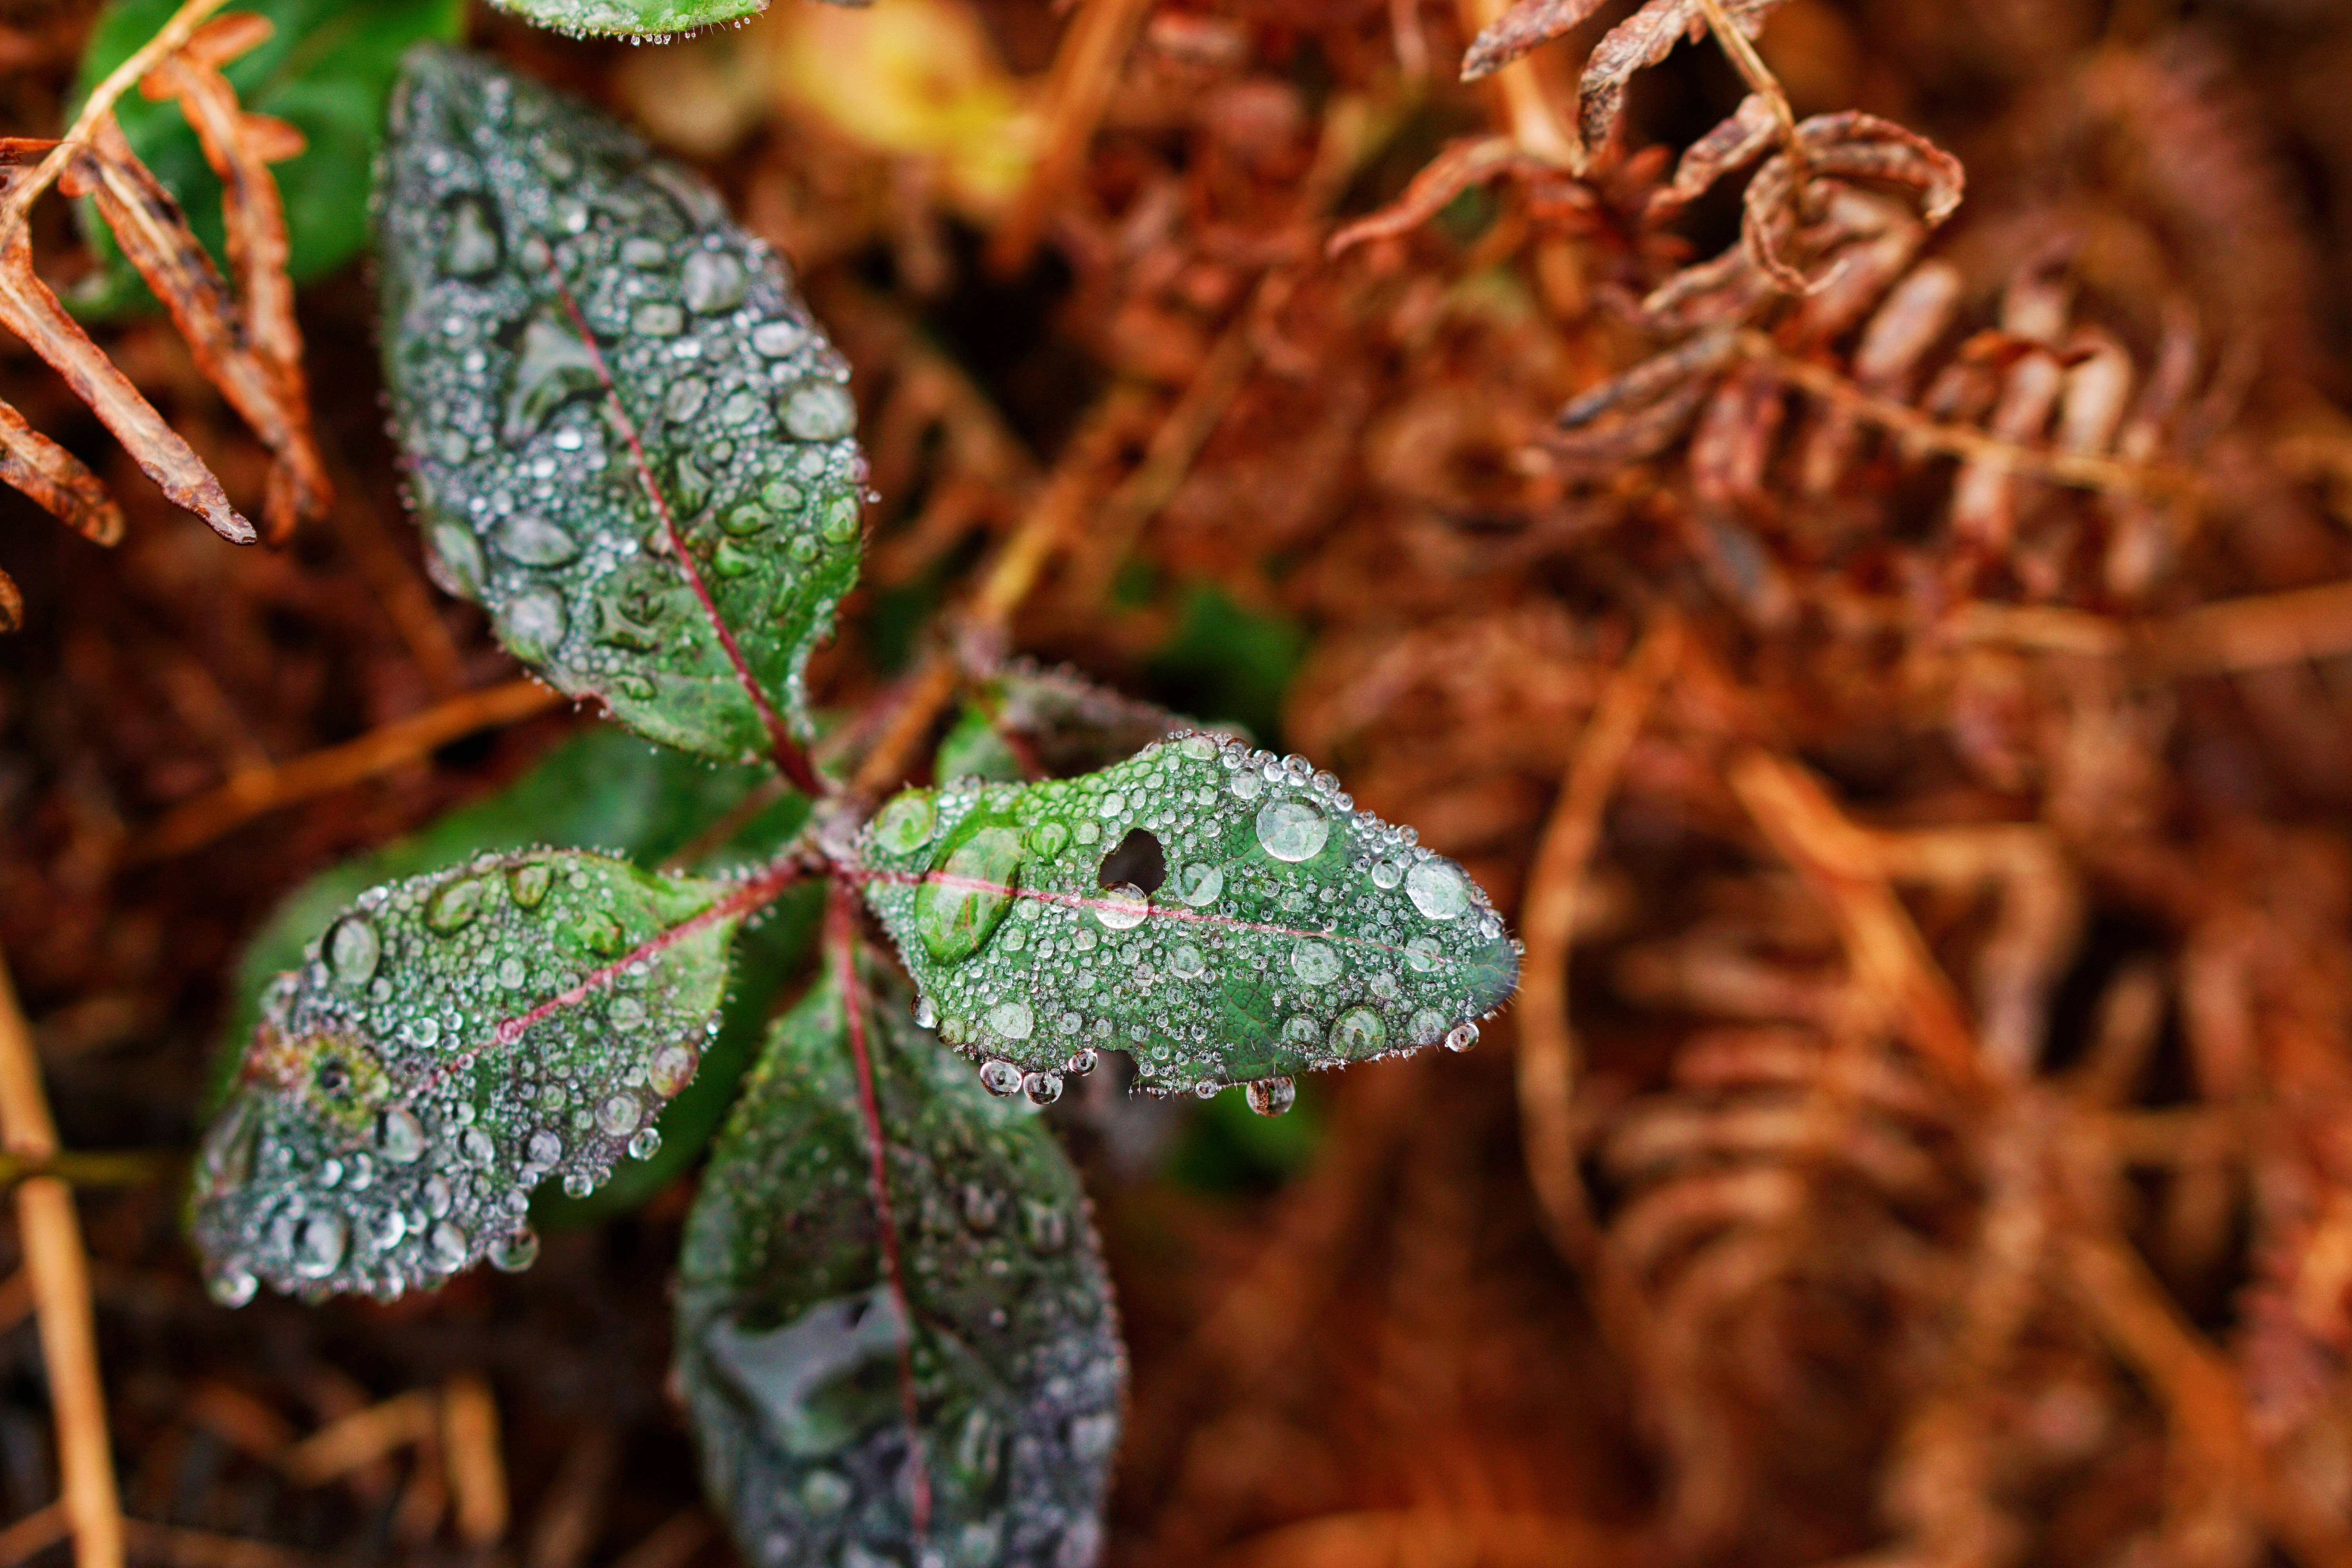
tree, nature, branch, plant, leaf, flower, frost, herb, autumn, soil, botany, flora, season, fauna, close up, macro photography, land plant